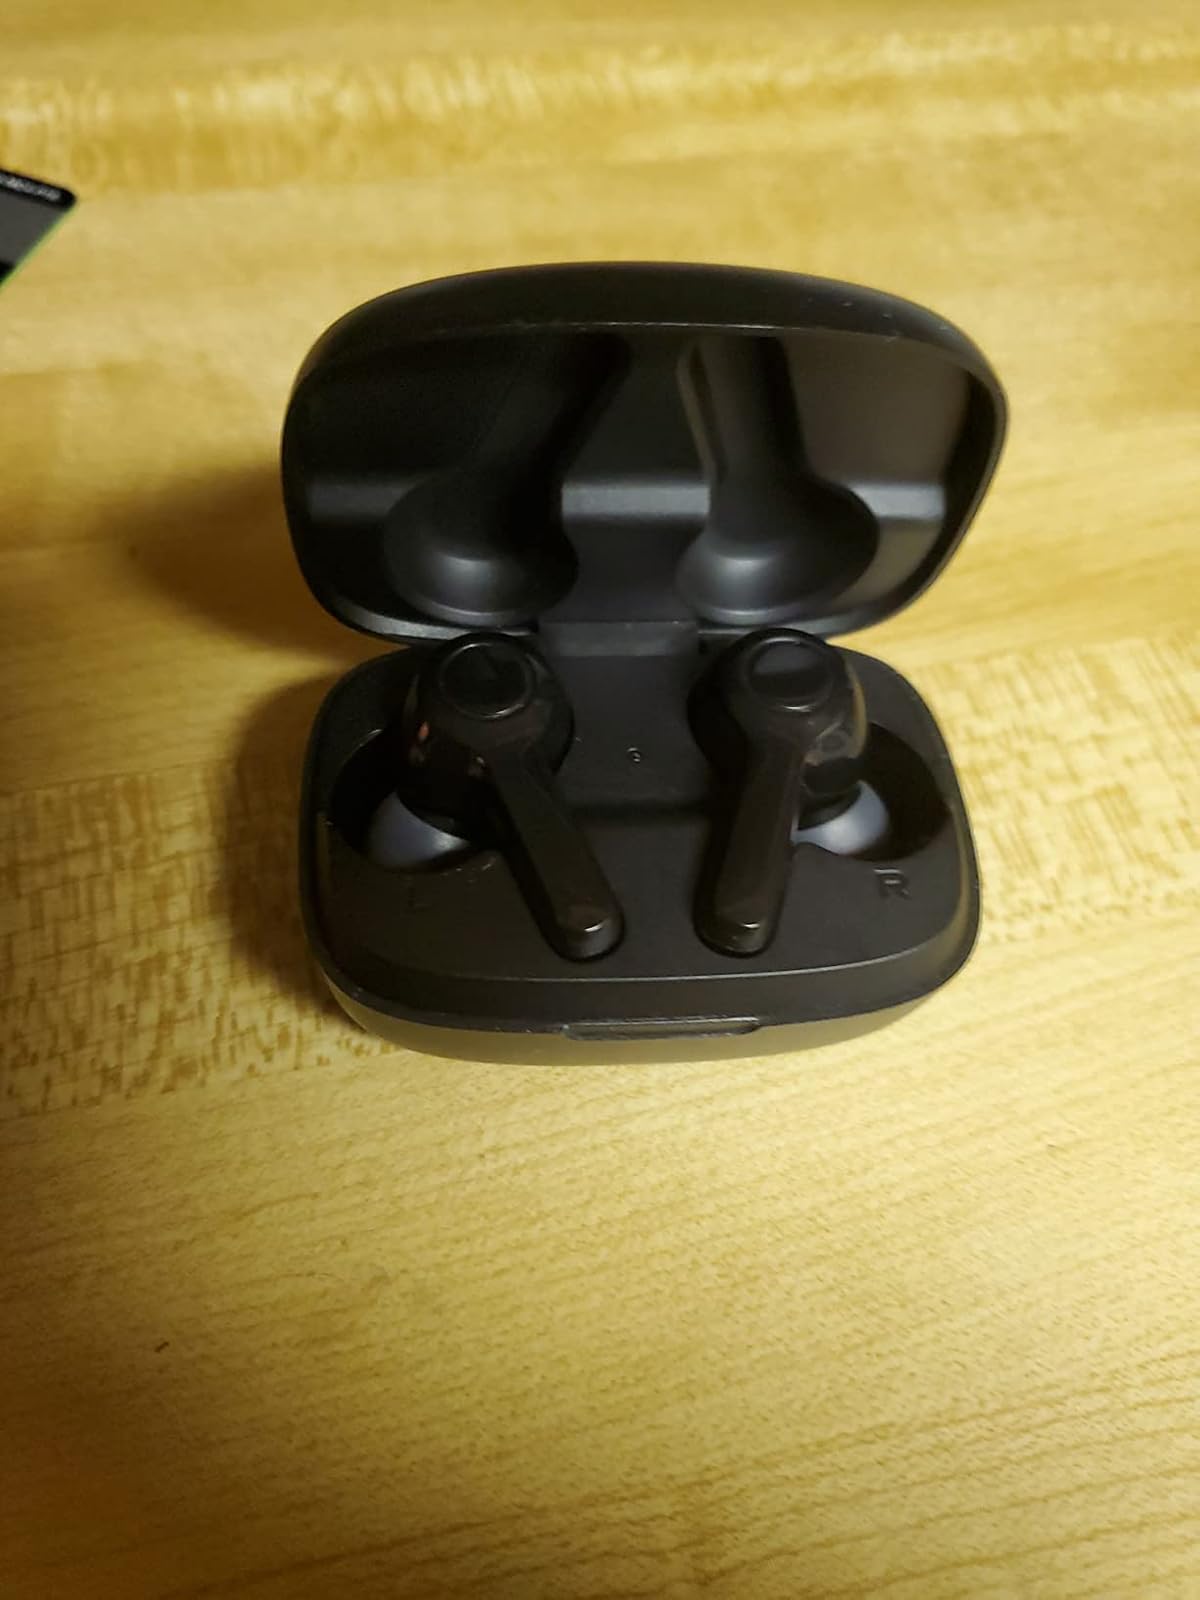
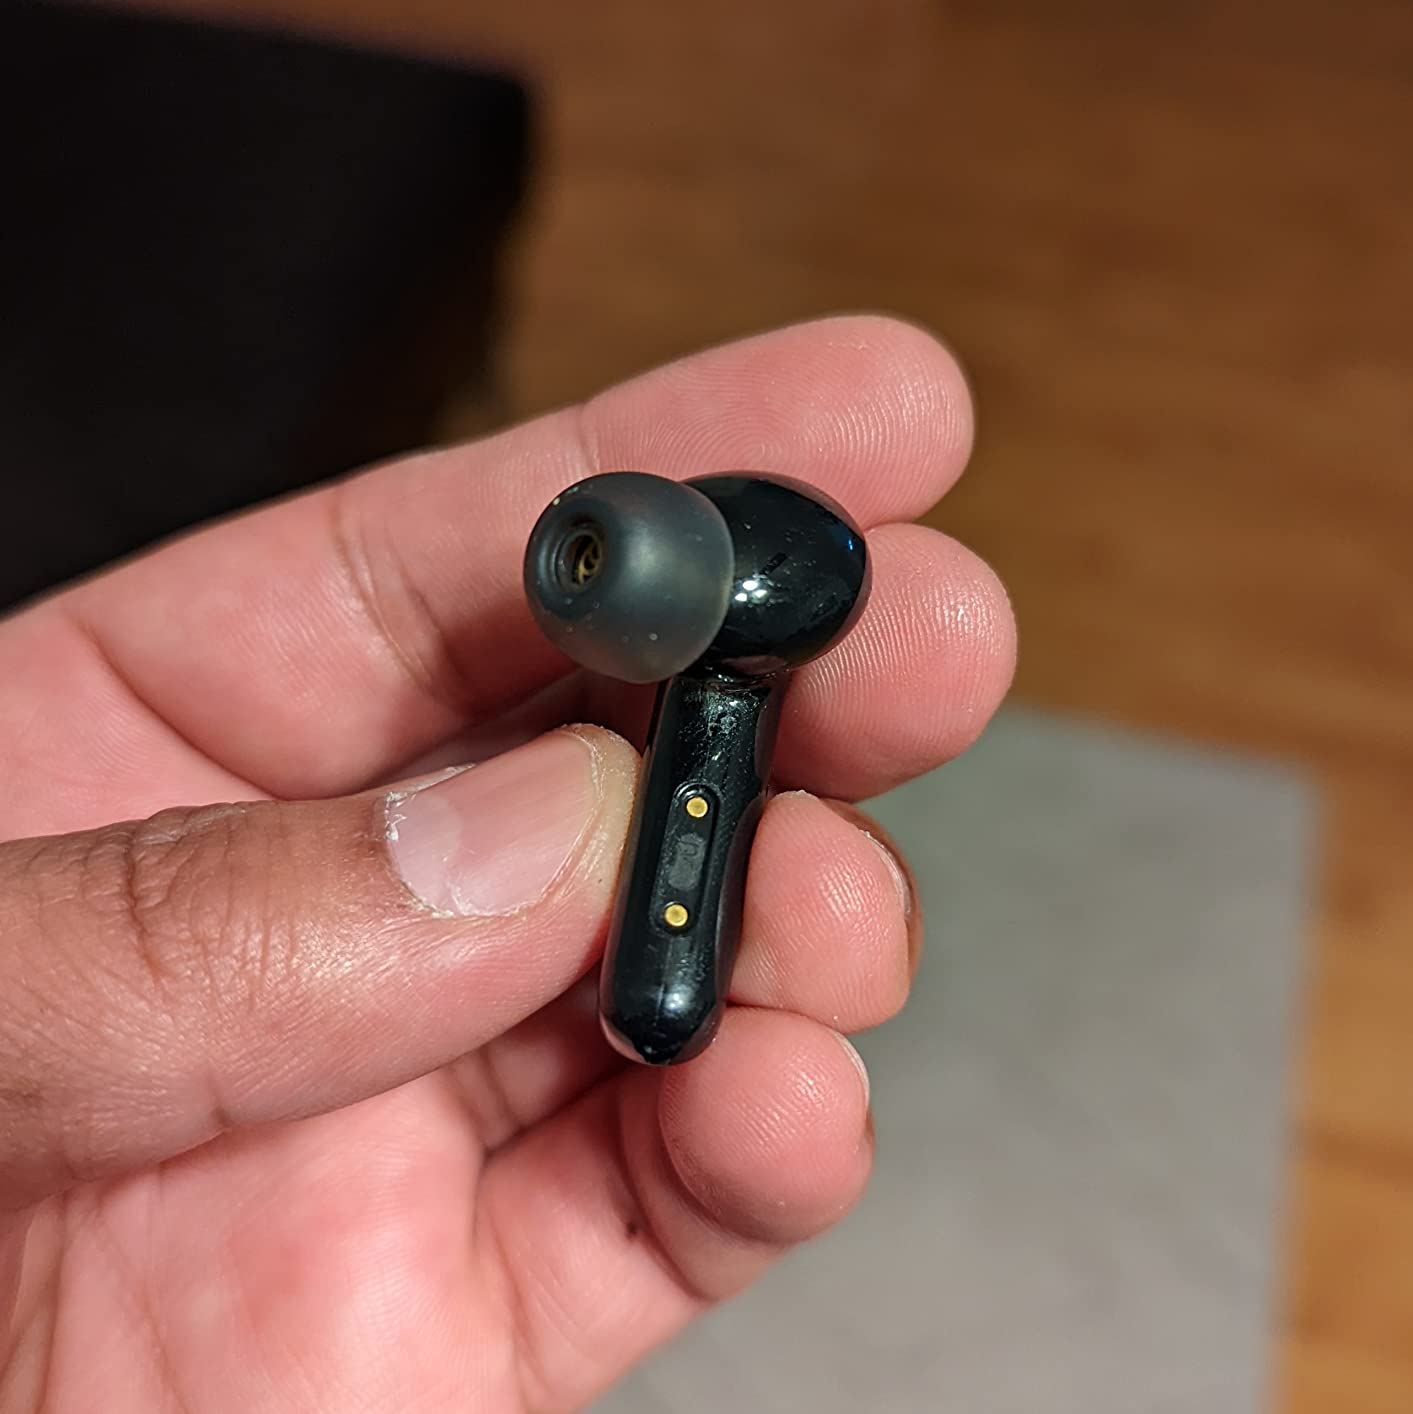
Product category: earbuds
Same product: no